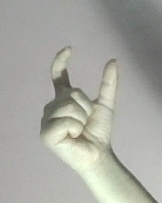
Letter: nun